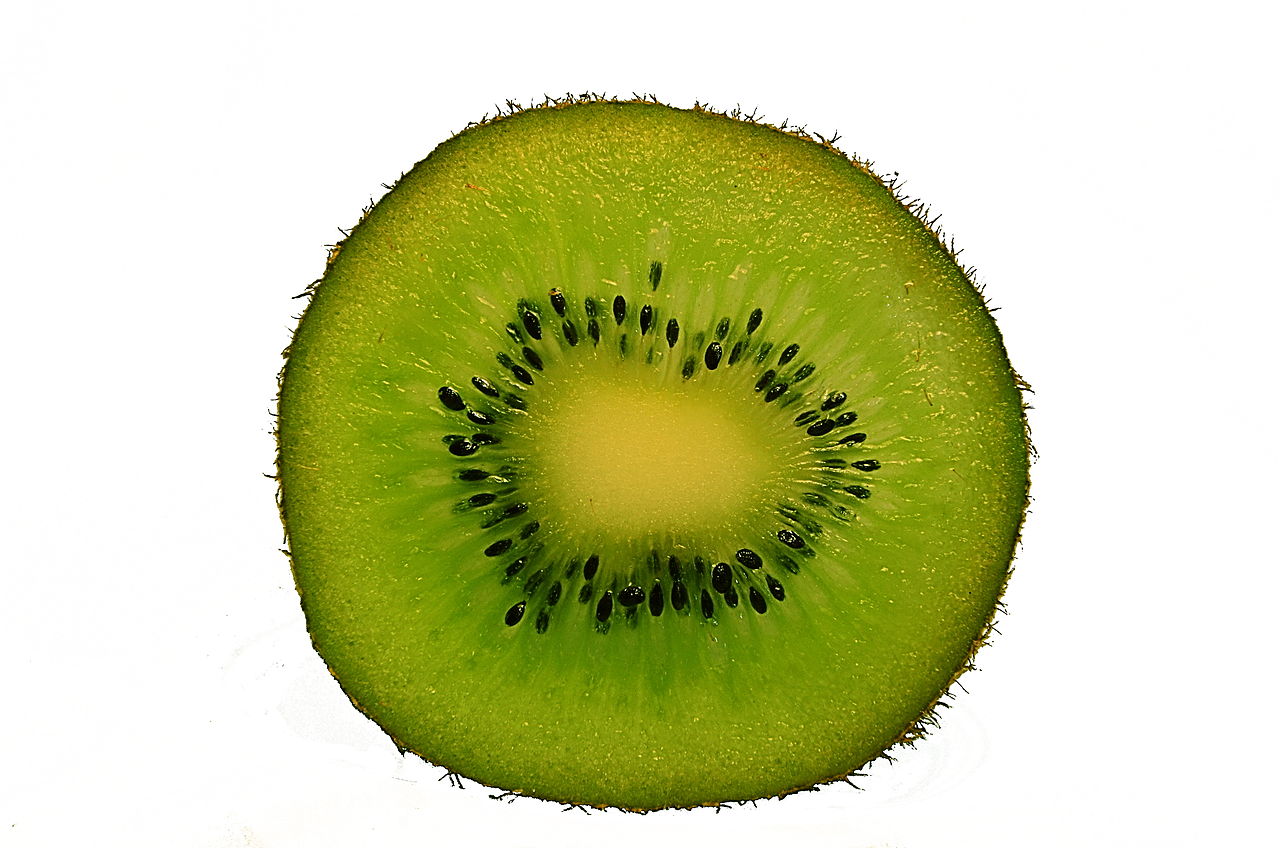
Label: Kiwi